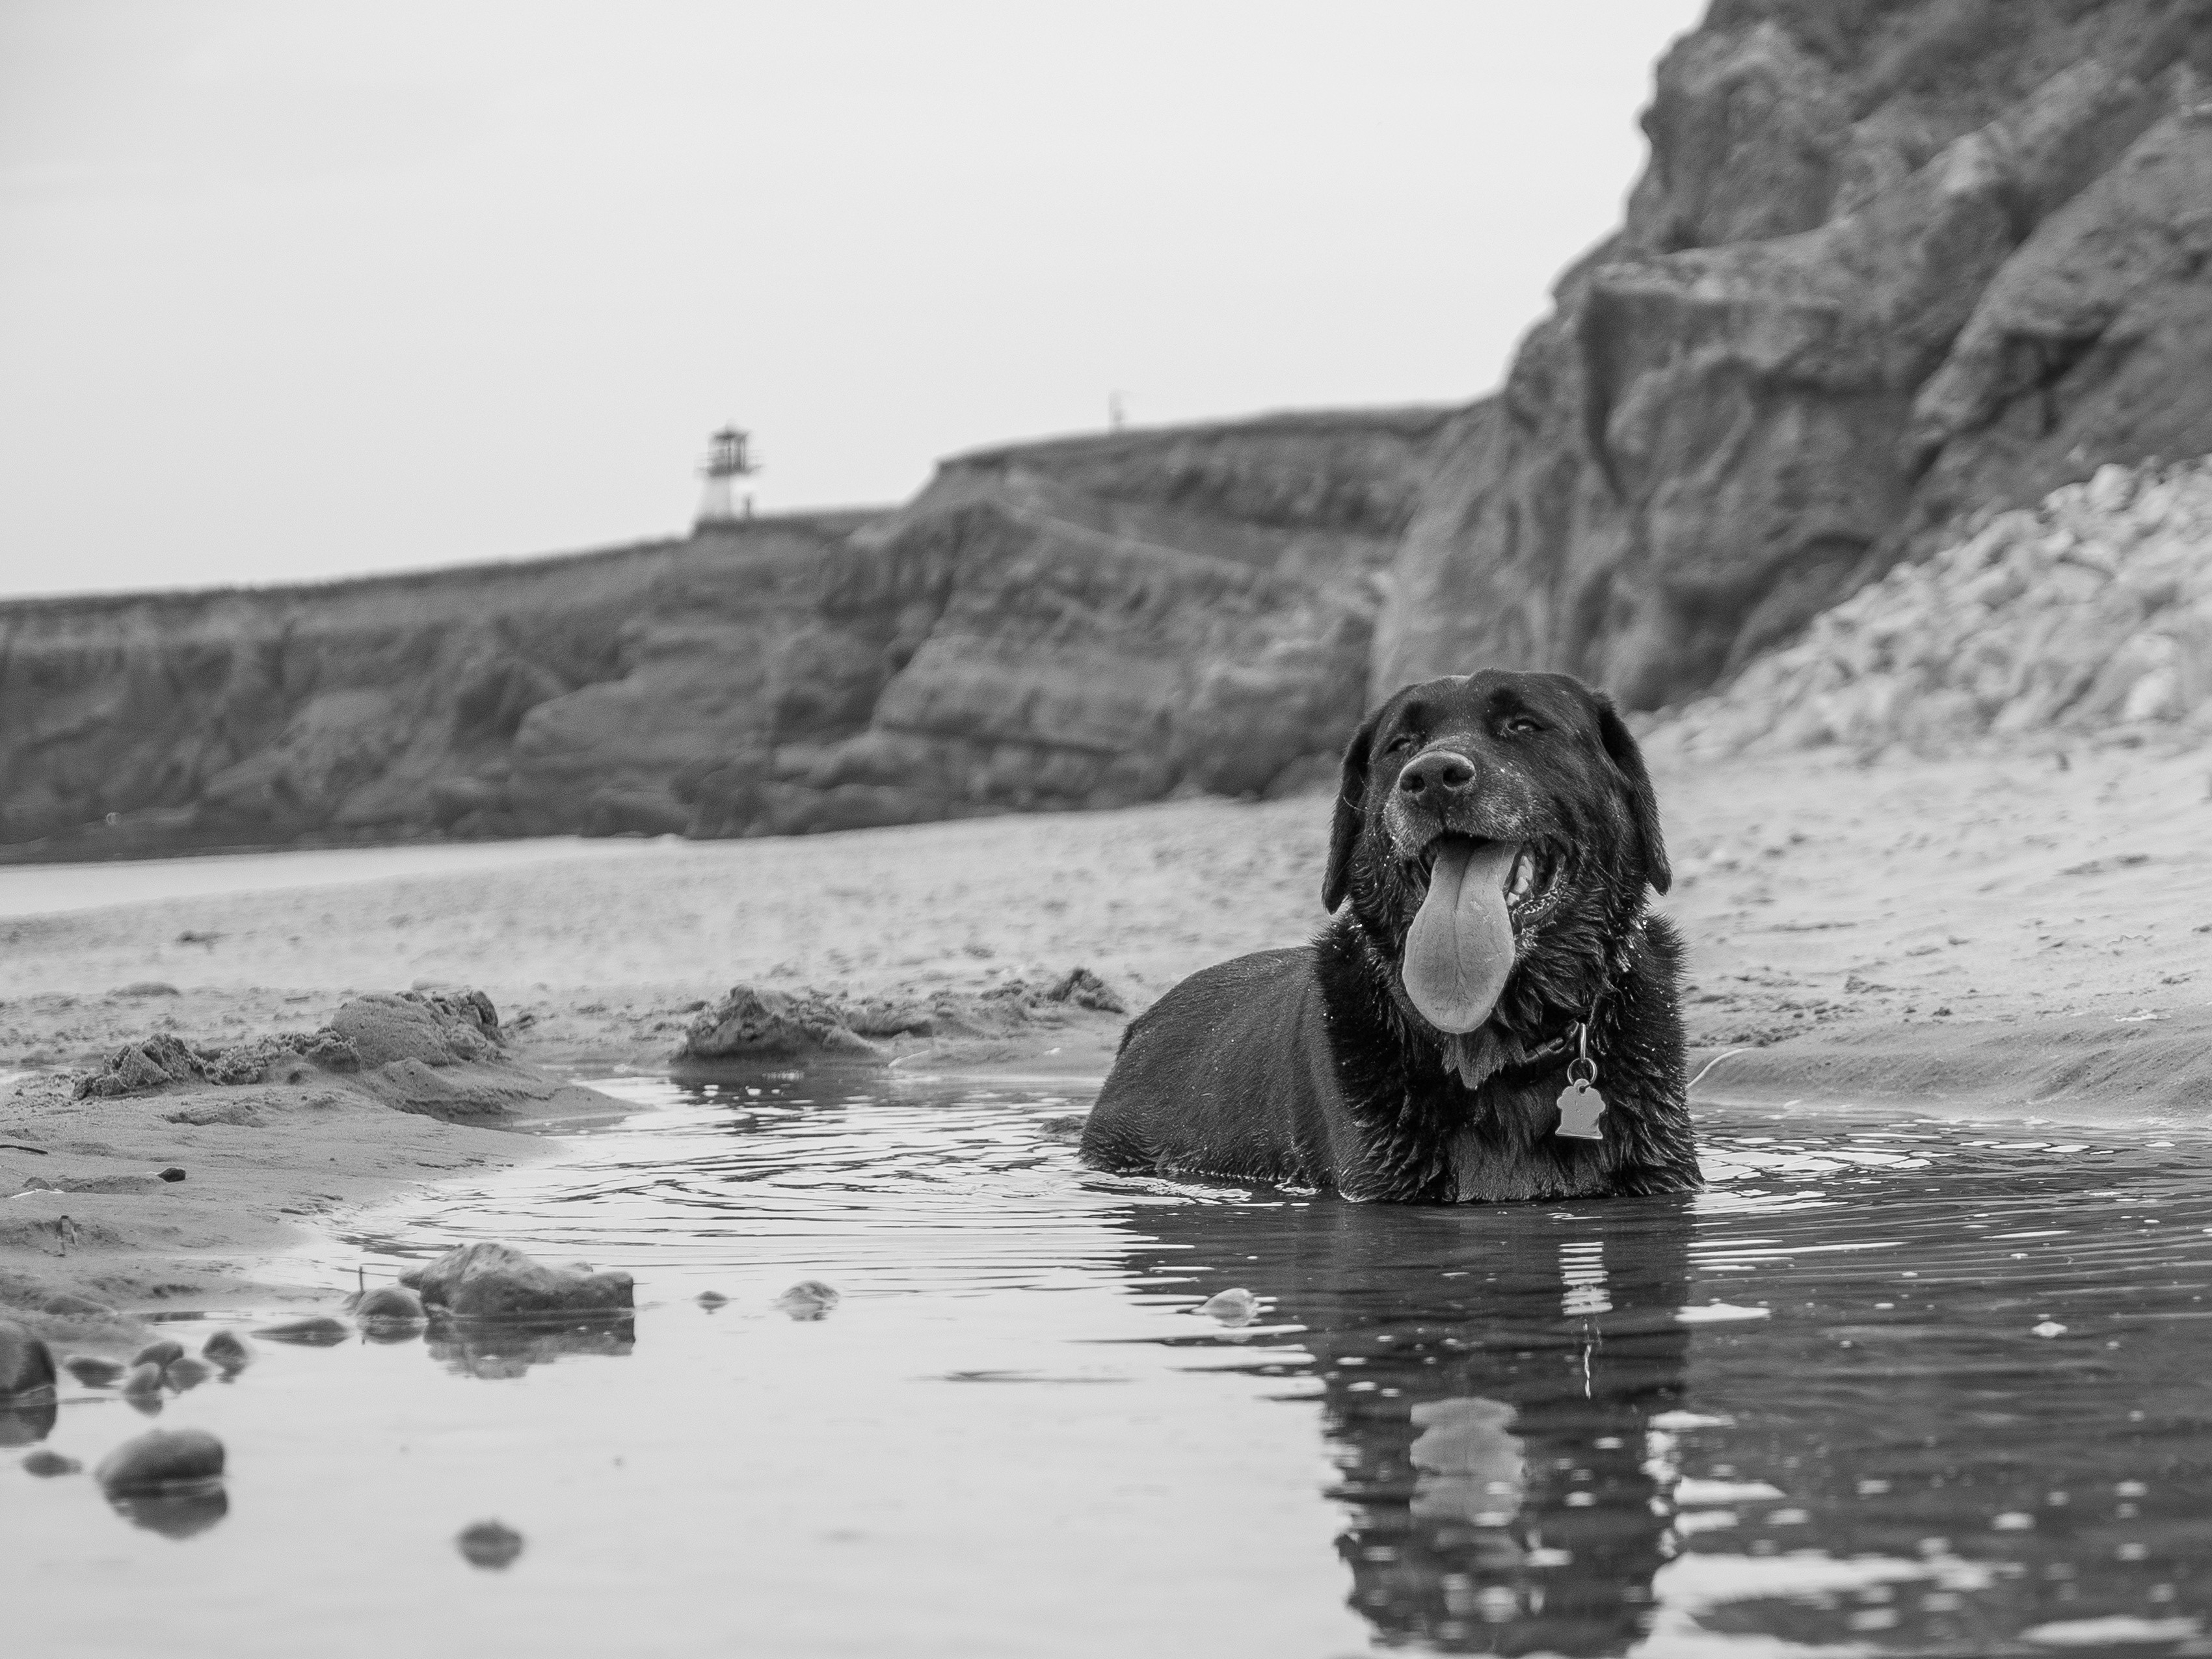
sea, black and white, dog, mammal, monochrome, monochrome photography, dog like mammal